Redhead Day

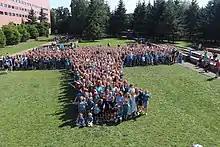
Redhead Days festival 2019, group photo

In 2015 the Redhead Days celebrated its 10th anniversary with the special theme of Vincent van Gogh, exactly 125 years since the Dutch Grand Master's death. 2015 anniversary edition took place on 4–6 September 2015 in Breda.